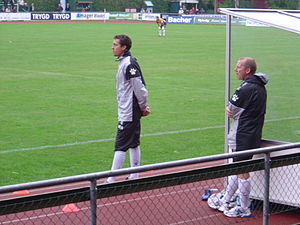
Michael Madsen (fodboldtræner) / Trænerkarriere / Amagerkanske overbygningsplaner
FC Amager cheftræner Michael Madsen og assistenttræner Julian Hansen under hjemmekampen mod FC Fredericia (2-2) den 27. august 2008.
Michael Madsen (venstre) som cheftræner og Julian Hansen som assistenttræner for den danske fodboldklub FC Amager under hjemmebanekampen den 27. august 2008 imod FC Fredericia i 1. division, som endte 2-2.
Michael Kirkevang Madsen er en dansk fodboldtræner og forhenværende professionel fodboldspiller, hvis primære position var på den defensive midtbane og sekundært i forsvarskæden som en offensiv orienteret venstrekantspiller. Madsen har endvidere fungeret som sportschef og i en kort periode optrådt i en jobfunktion som talent- og teamchef. Madsen er ansat som cheftræner i Brønshøj Boldklub. Han har tidligere været cheftræner for Akademisk Boldklub, Hellerup IK, FC Amager og Vanløse IF.